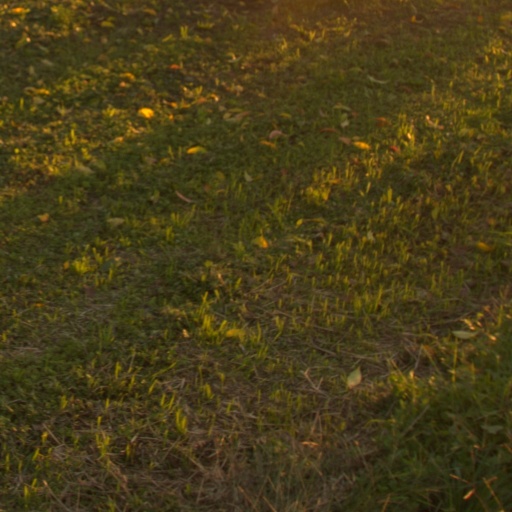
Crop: grape